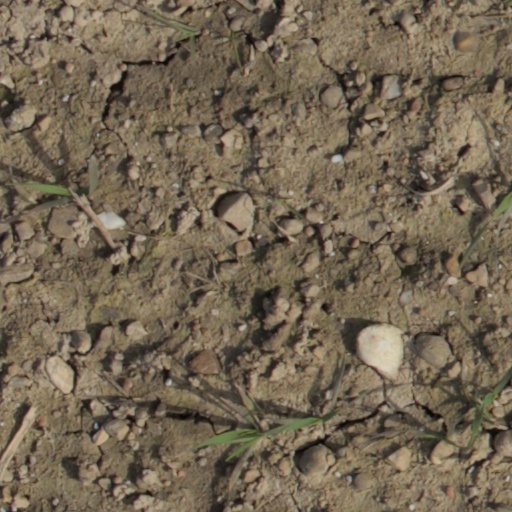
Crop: wheat